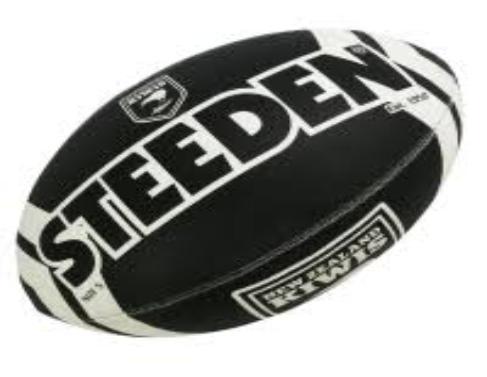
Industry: Sports